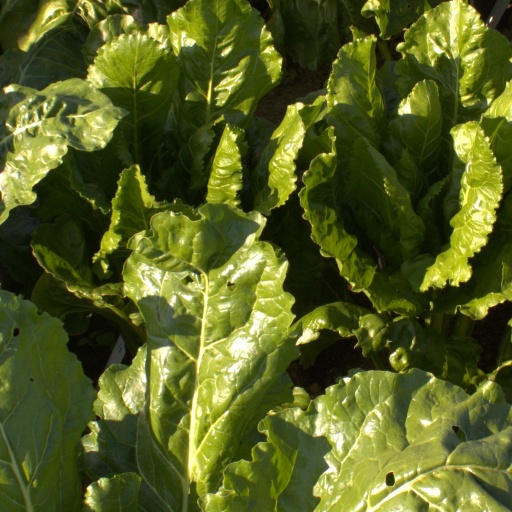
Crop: sugar beet